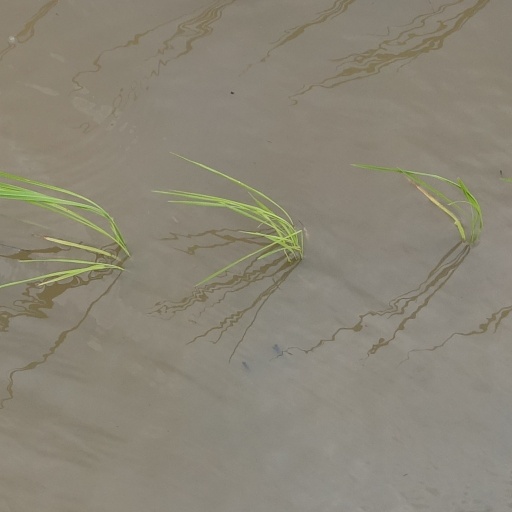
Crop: rice